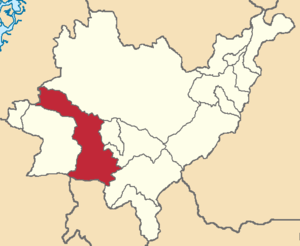
Santa Isabel est un canton d'Équateur situé dans la province d'Azuay.